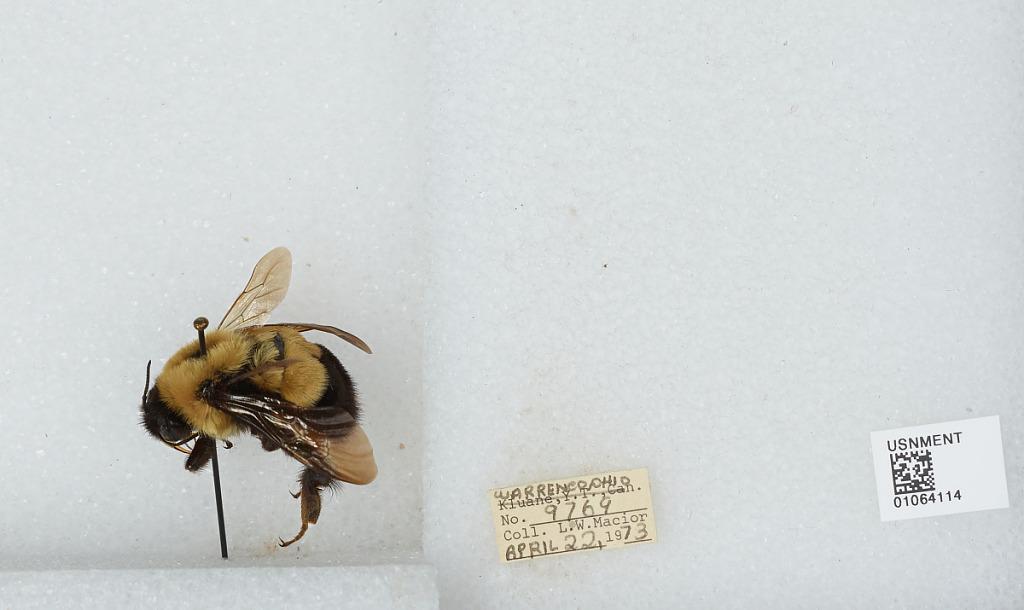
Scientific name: Bombus (Bombus) affinis Cresson
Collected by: L. Macior
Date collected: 1973-4-22
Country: United States
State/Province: Ohio
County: Warren
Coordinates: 39.4242, -84.1856